Landing gear

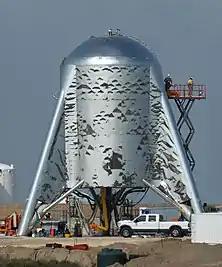
"Starhopper"

Some aircraft link the yoke, control stick, or rudder directly to the wheel used for steering. Manipulating these controls turns the steering wheel (the nose wheel for tricycle landing gear, and the tail wheel for taildraggers). The connection may be a firm one in which any movement of the controls turns the steering wheel (and vice versa), or it may be a soft one in which a spring-like mechanism twists the steering wheel but does not force it to turn. The former provides positive steering but makes it easier to skid the steering wheel; the latter provides softer steering (making it easy to overcontrol) but reduces the probability of skidding. Aircraft with retractable gear may disable the steering mechanism wholly or partially when the gear is retracted.